Describe the emotion expressed in this image:  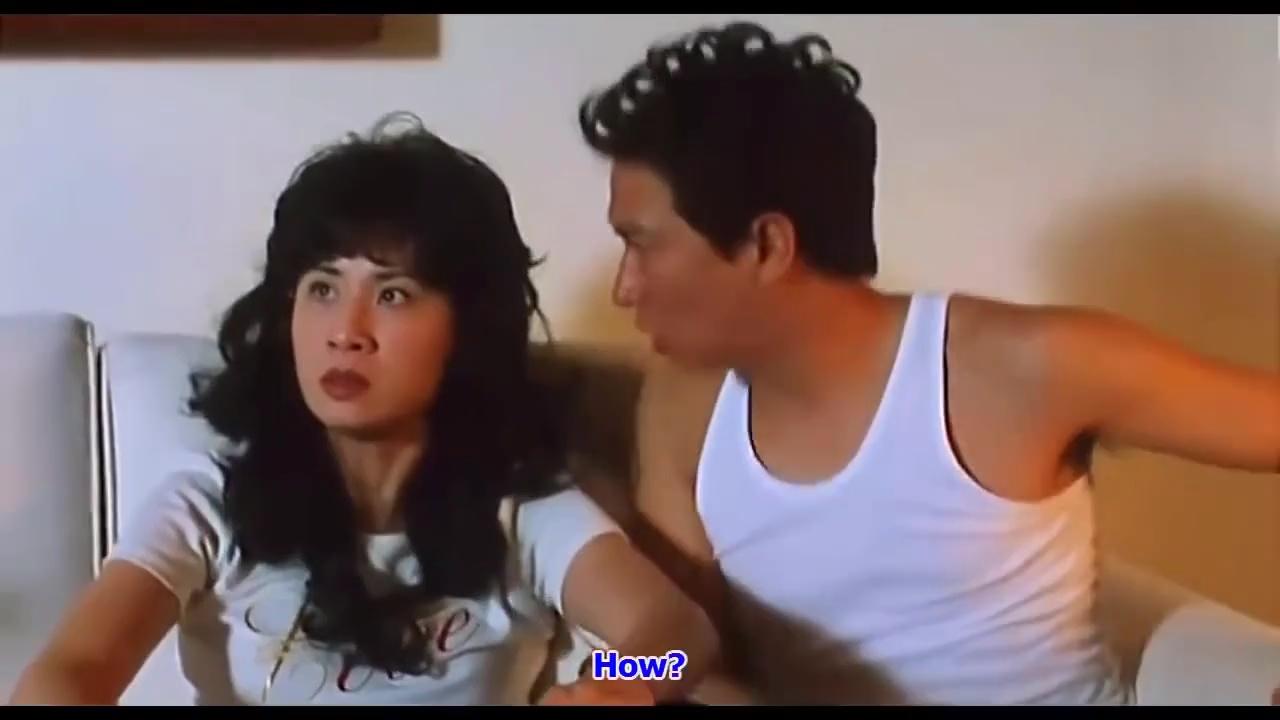
This person displays Pain, valence and arousal with low intensity.